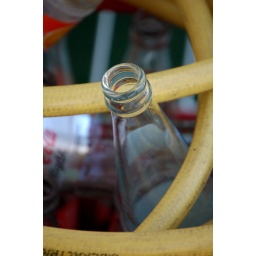
bottle within yellow hose